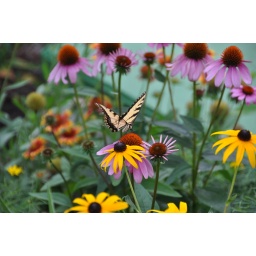
Collection of a few butterfly photos I took outside my mother's house in PA